Francis Seymour, 1st Baron Seymour of Trowbridge

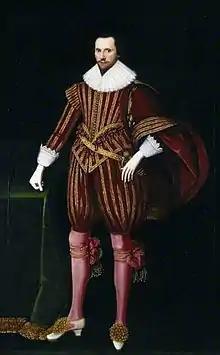
Francis Seymour, 1st Baron Seymour of Trowbridge, portrait c.1620 style of William Larkin. National Trust, Petworth House, which was rebuilt by his younger grandson Charles Seymour, 6th Duke of Somerset (1662–1748)

Francis Seymour, 1st Baron Seymour of Trowbridge ( – 12 July 1664), of Marlborough Castle and Savernake Park in Wiltshire, was an English politician who sat in the House of Commons at various times between 1621 and 1641 when he was raised to the peerage as Baron Seymour of Trowbridge. He supported the Royalist cause during the English Civil War.